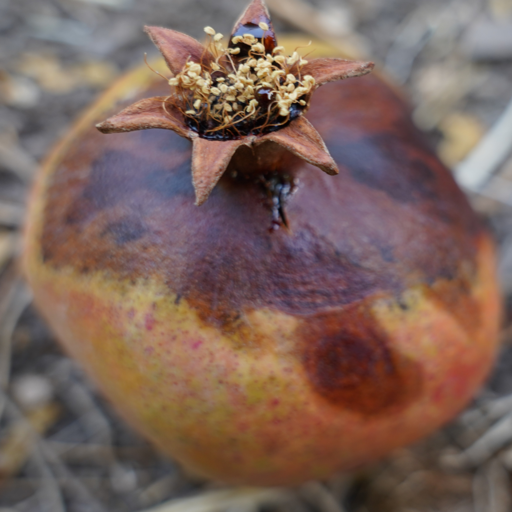
Label: Colletotrichum spp